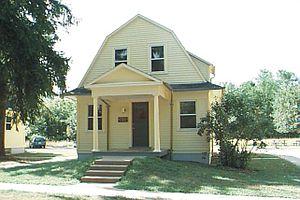
Maison n ° 3 du moulin Jaite, Parc national de la vallée de Cuyahoga, Ohio, États-Unis
Le district historique de Jaite Mill – ou Jaite Mill Historic District en anglais – est un district historique des comtés de Cuyahoga et Summit, dans l'Ohio, aux États-Unis. Situé au sein du parc national de Cuyahoga Valley, il est inscrit au Registre national des lieux historiques depuis le 21 mai 1979.